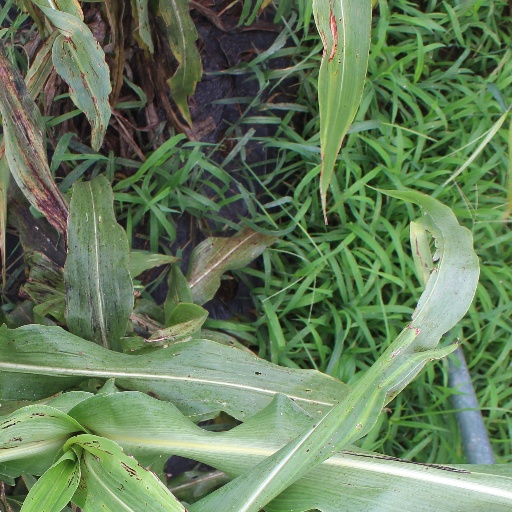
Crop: sorghum